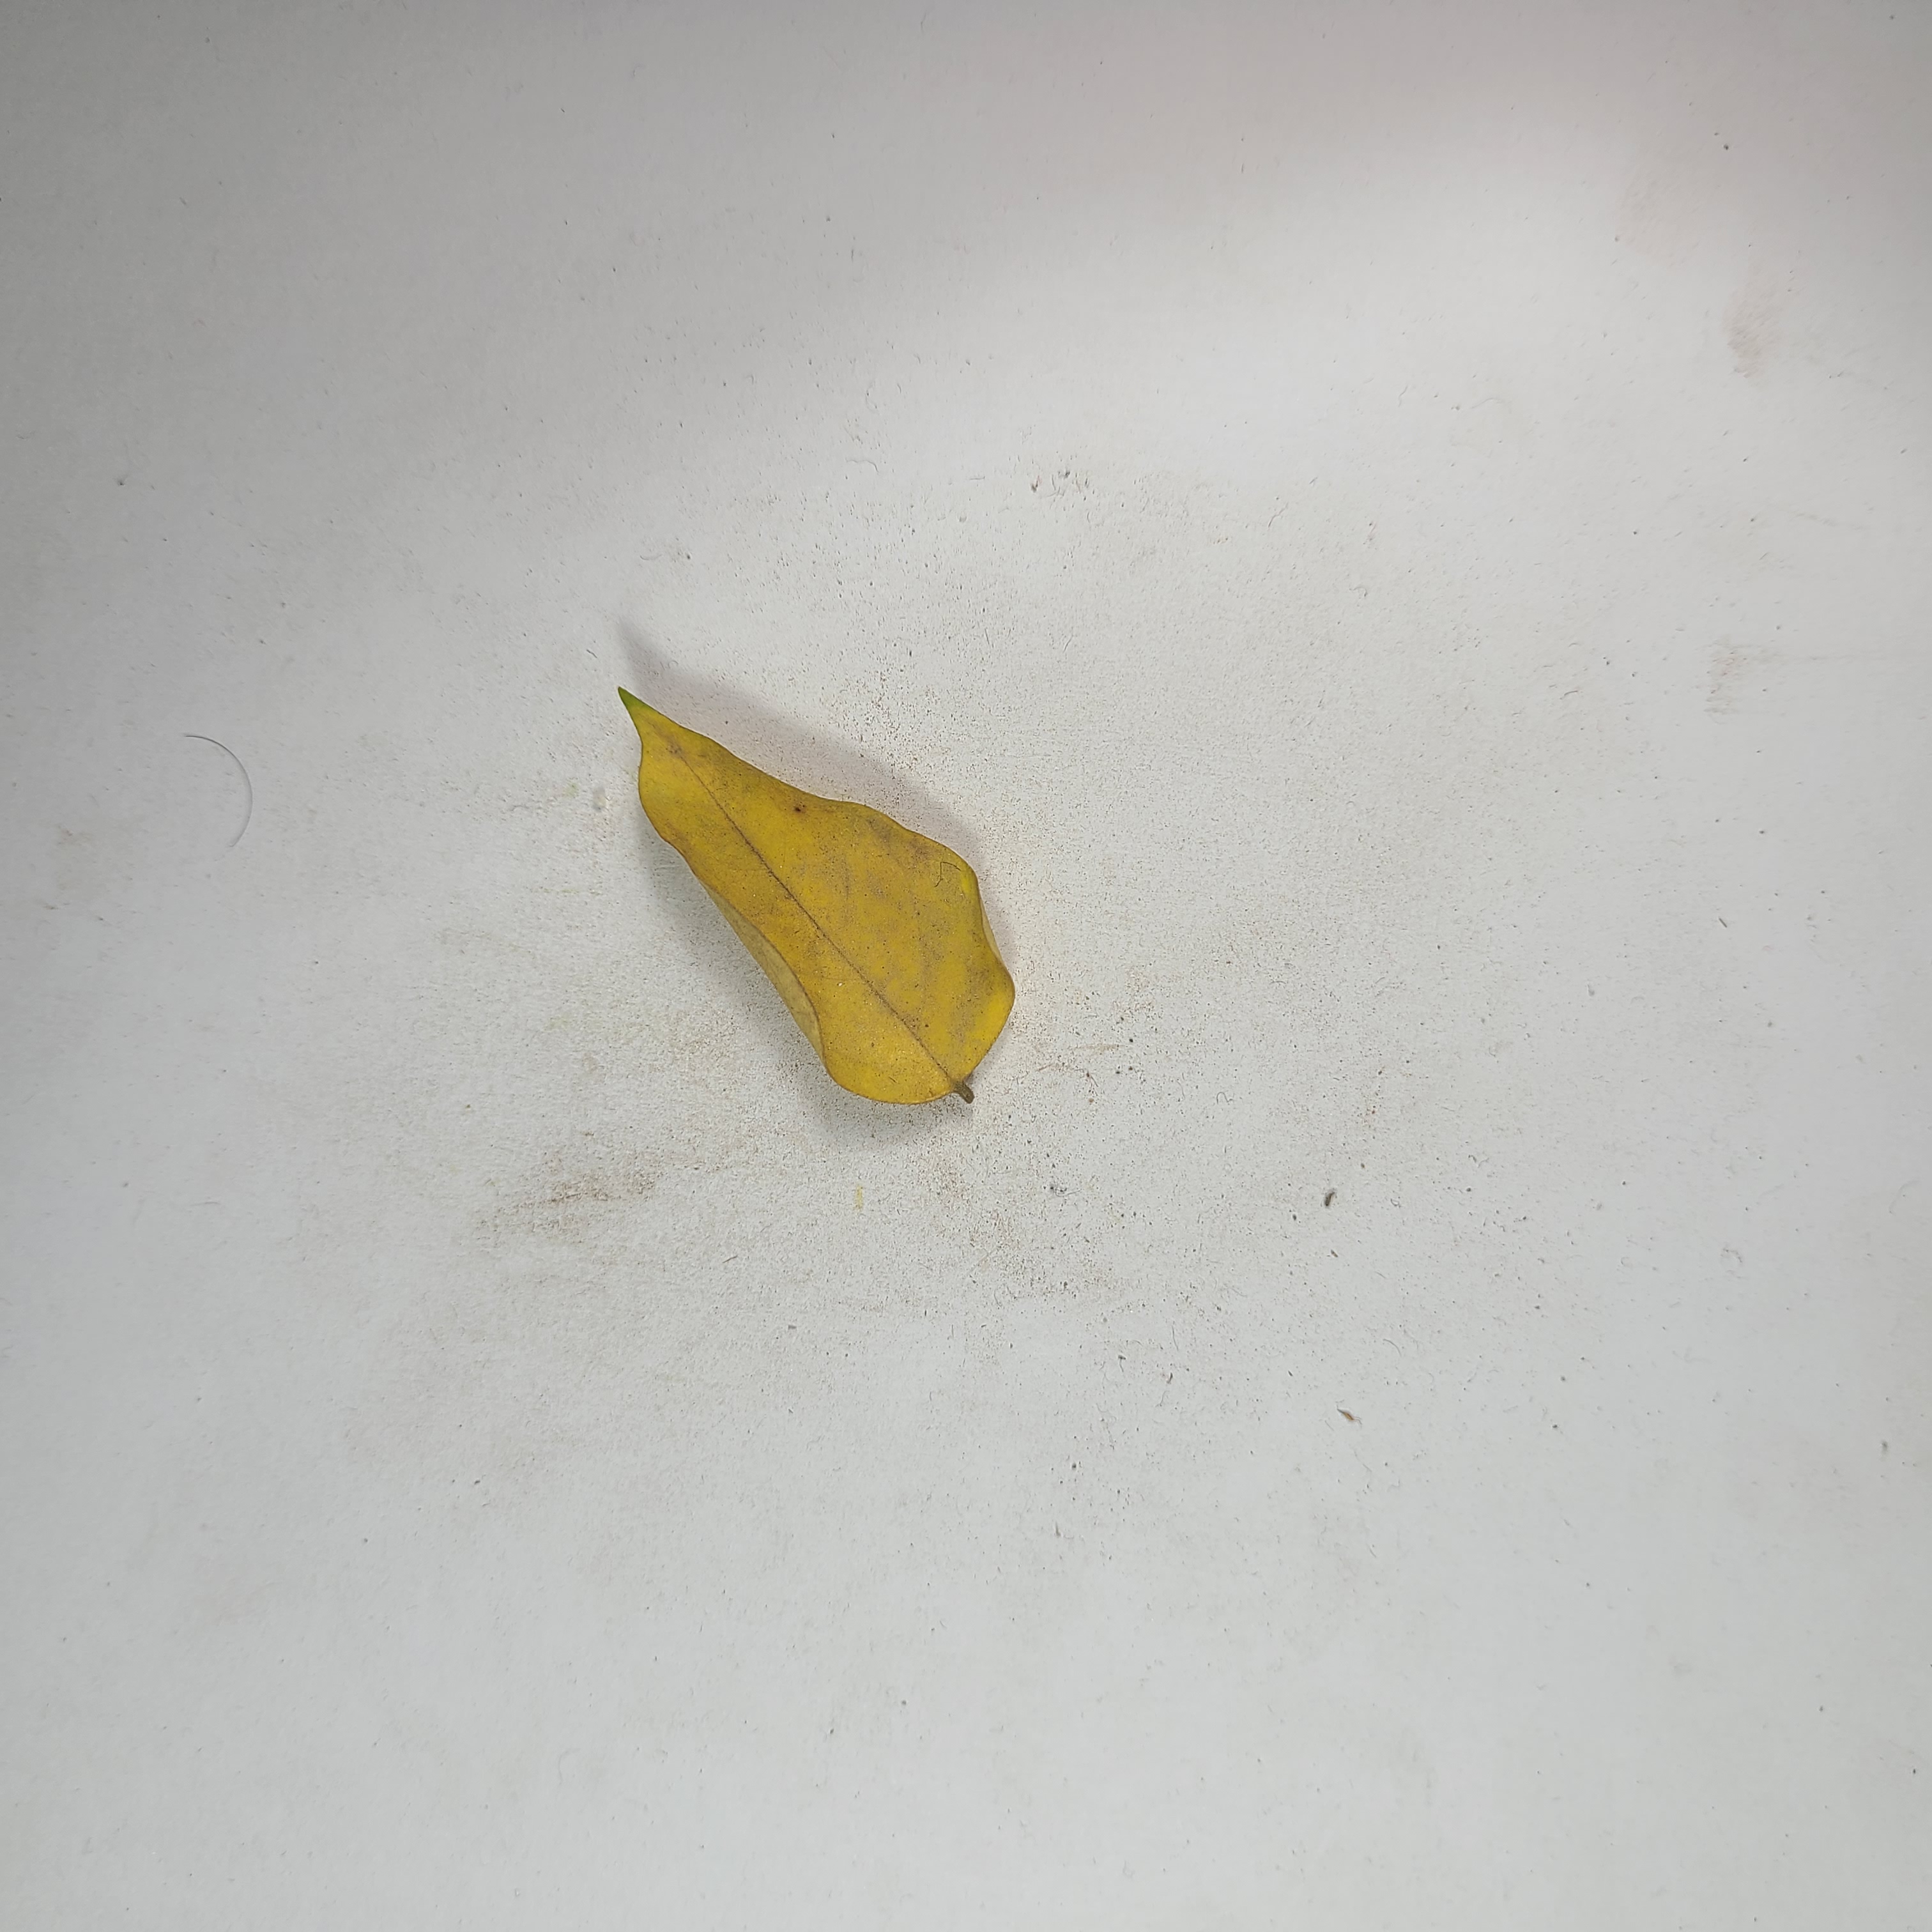
Label: Yellow Leaves